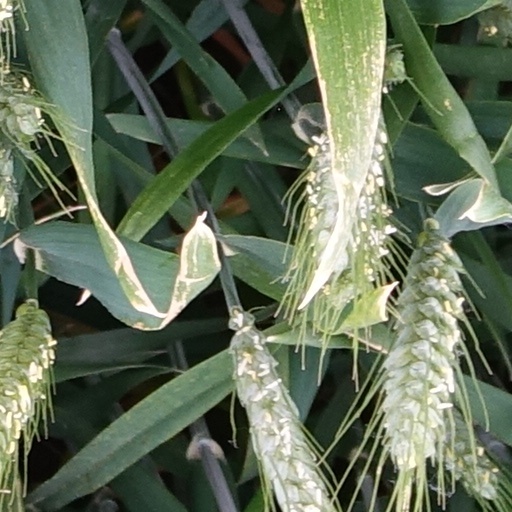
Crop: wheat